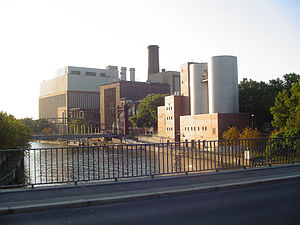
Vattenfall / Selskabet går udenlands
Vattenfalls kulfyrede kraftværk i Berlin-Charlottenburg. I forgrunden ses bygninger med anlæg til røggas-rensning.
Vattenfall er et svensk statsejet elektricitetsselskab og en af de ledende energiproducenter i Nordeuropa. Navnet Vattenfall er svensk for vandfald og er en forkortelse af dets oprindelige navn. Vattenfall-koncernen beskæftiger i alt cirka 33.000 medarbejdere i seks europæiske lande. Heraf arbejder knap 700 medarbejdere i Danmark, hvor de indgår i Vattenfall Norden, hvis elproduktion dækker cirka 20 procent af Nordens elforbrug. Vattenfall ejes 100 % af den svenske stat og er Europas femtestørste energiselskab.